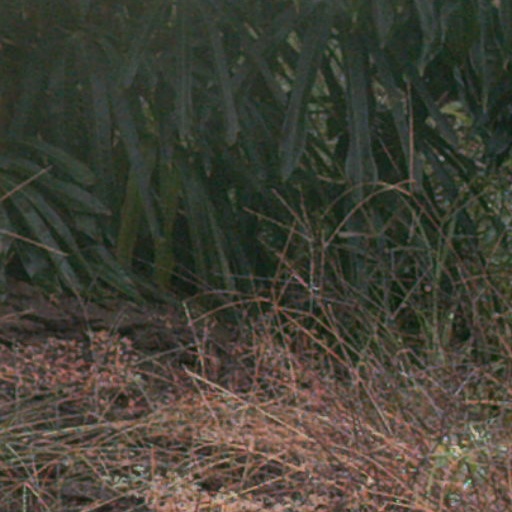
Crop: cassava